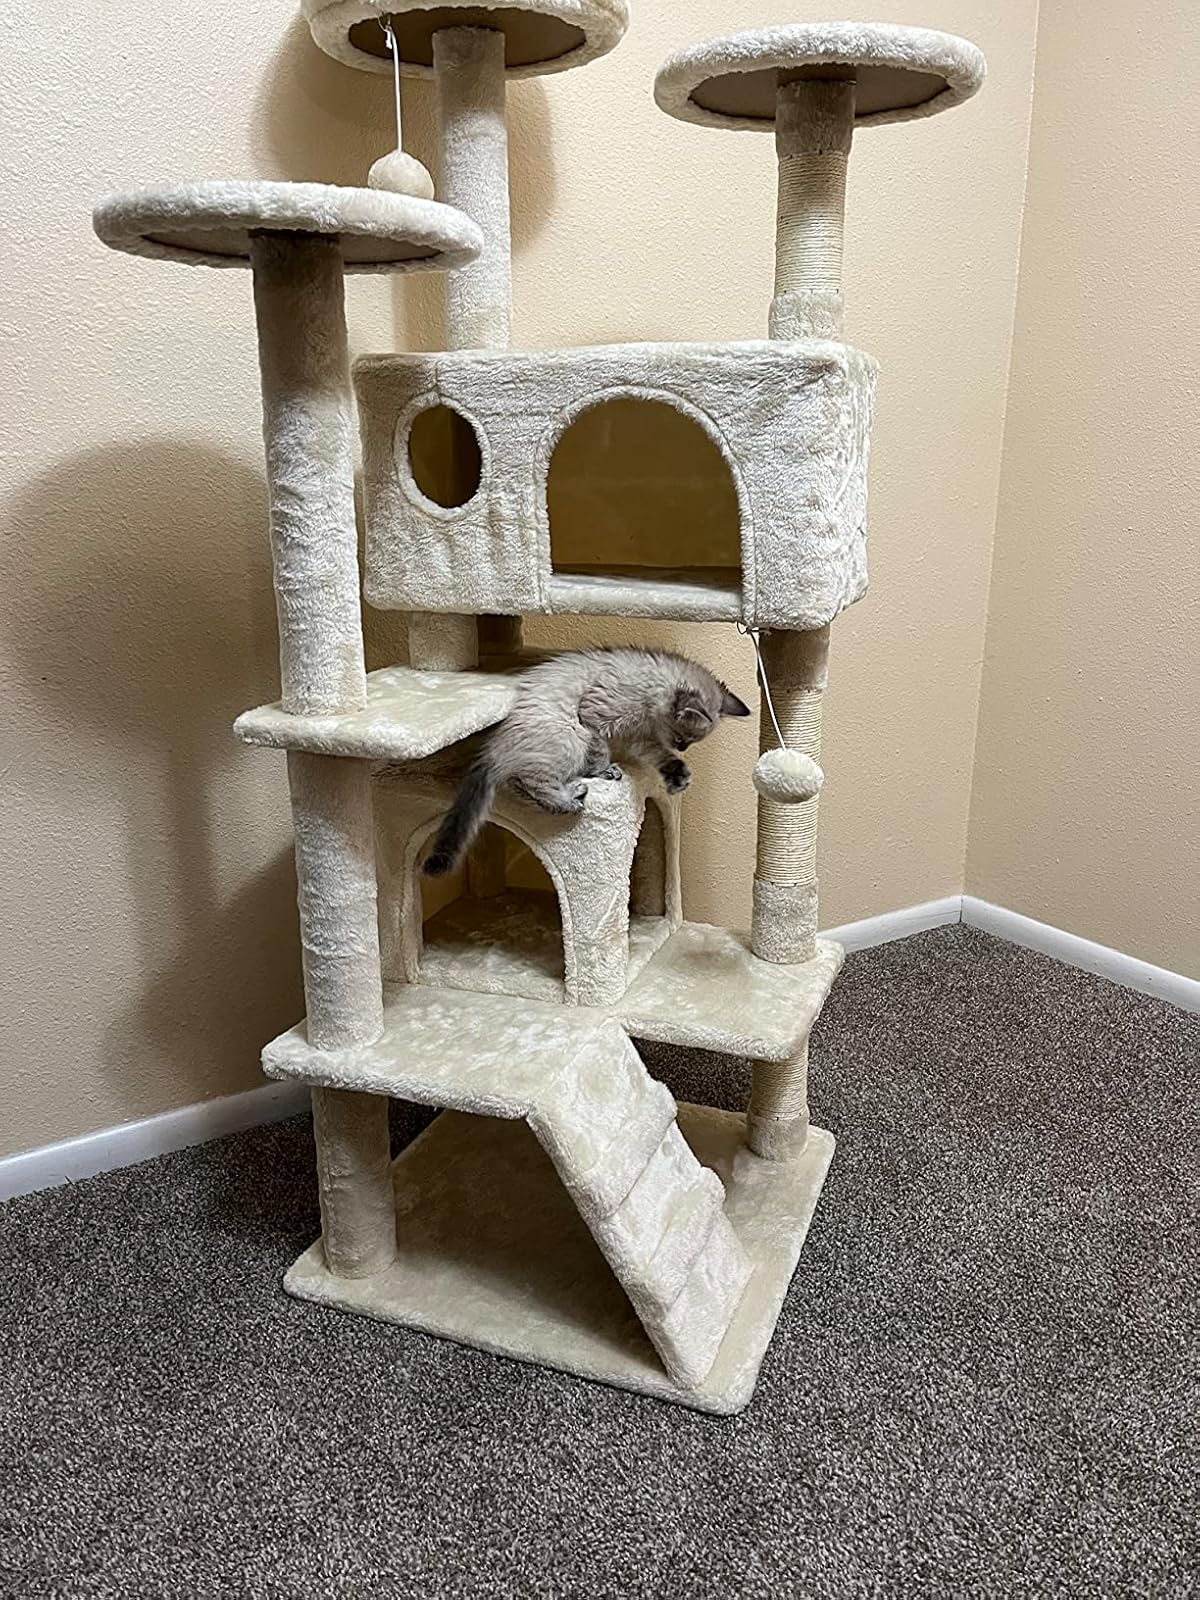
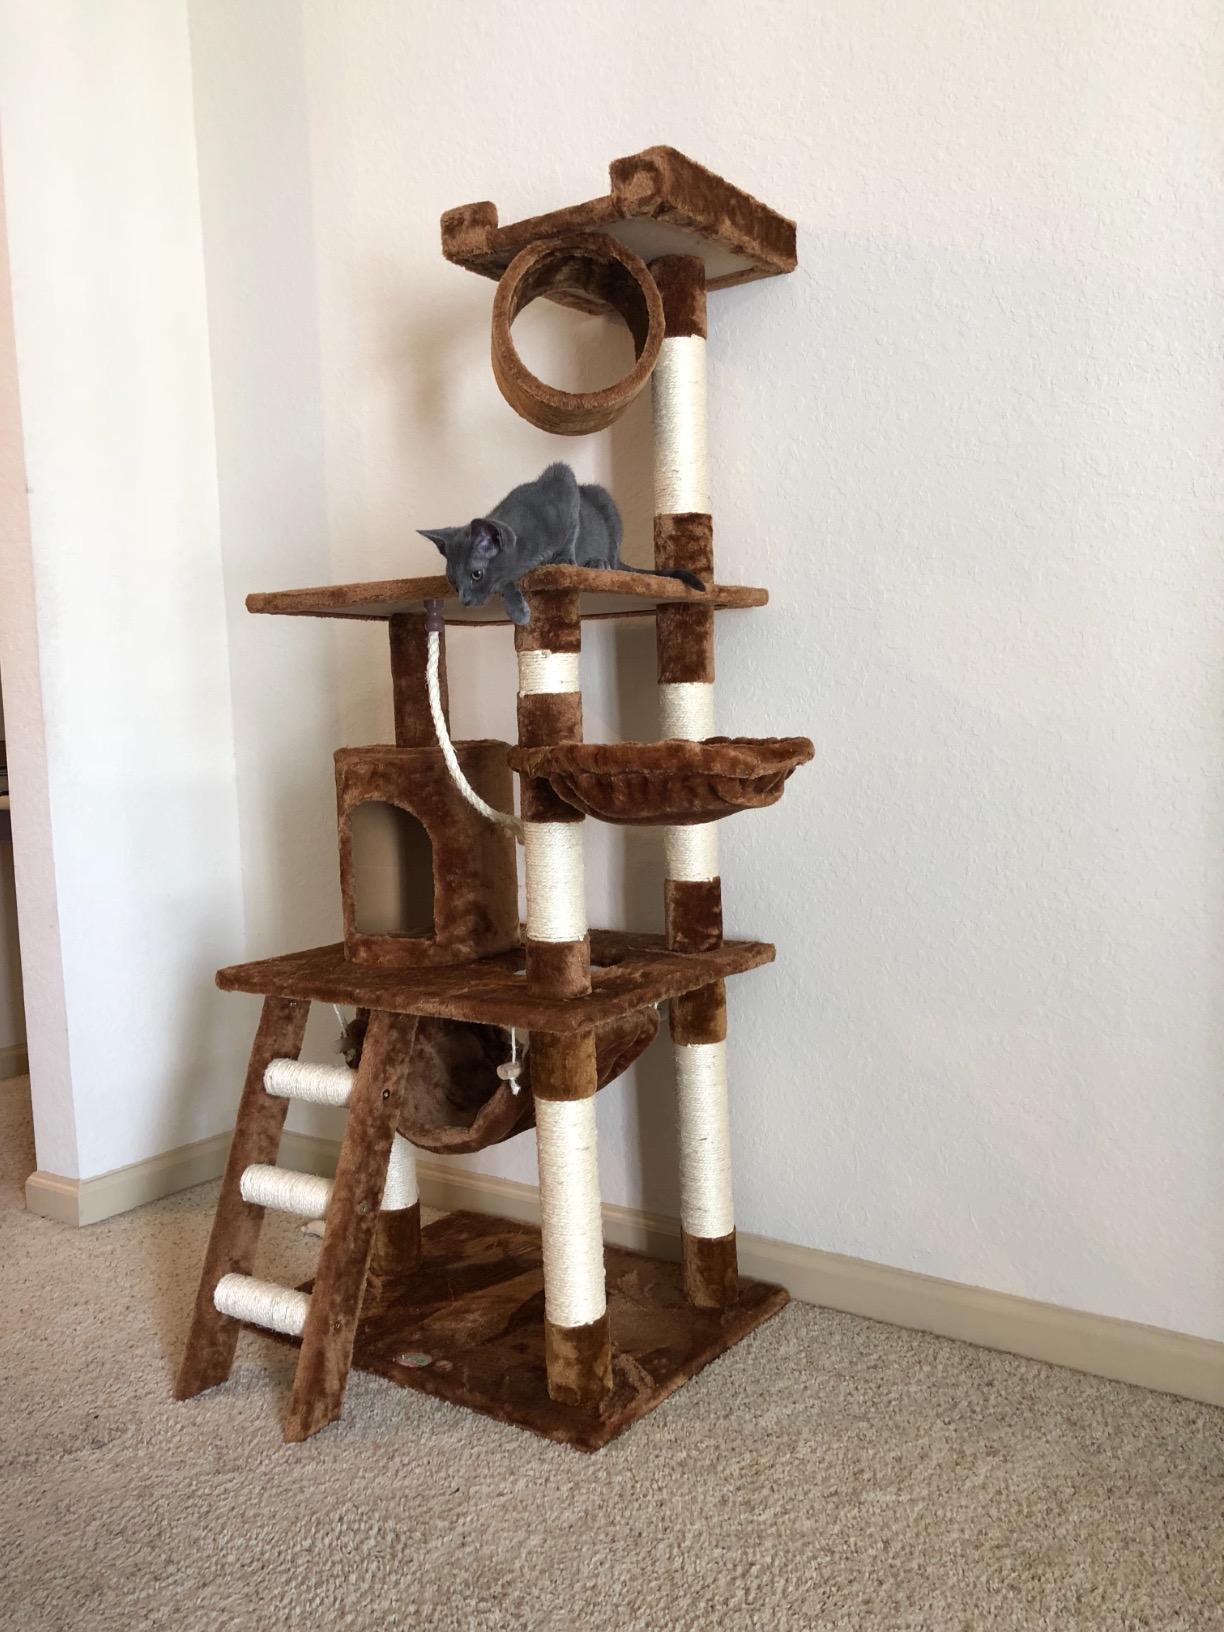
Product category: items_cat tree
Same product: no